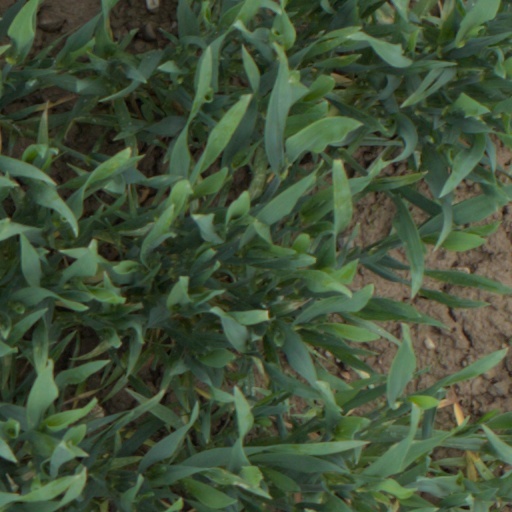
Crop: wheat